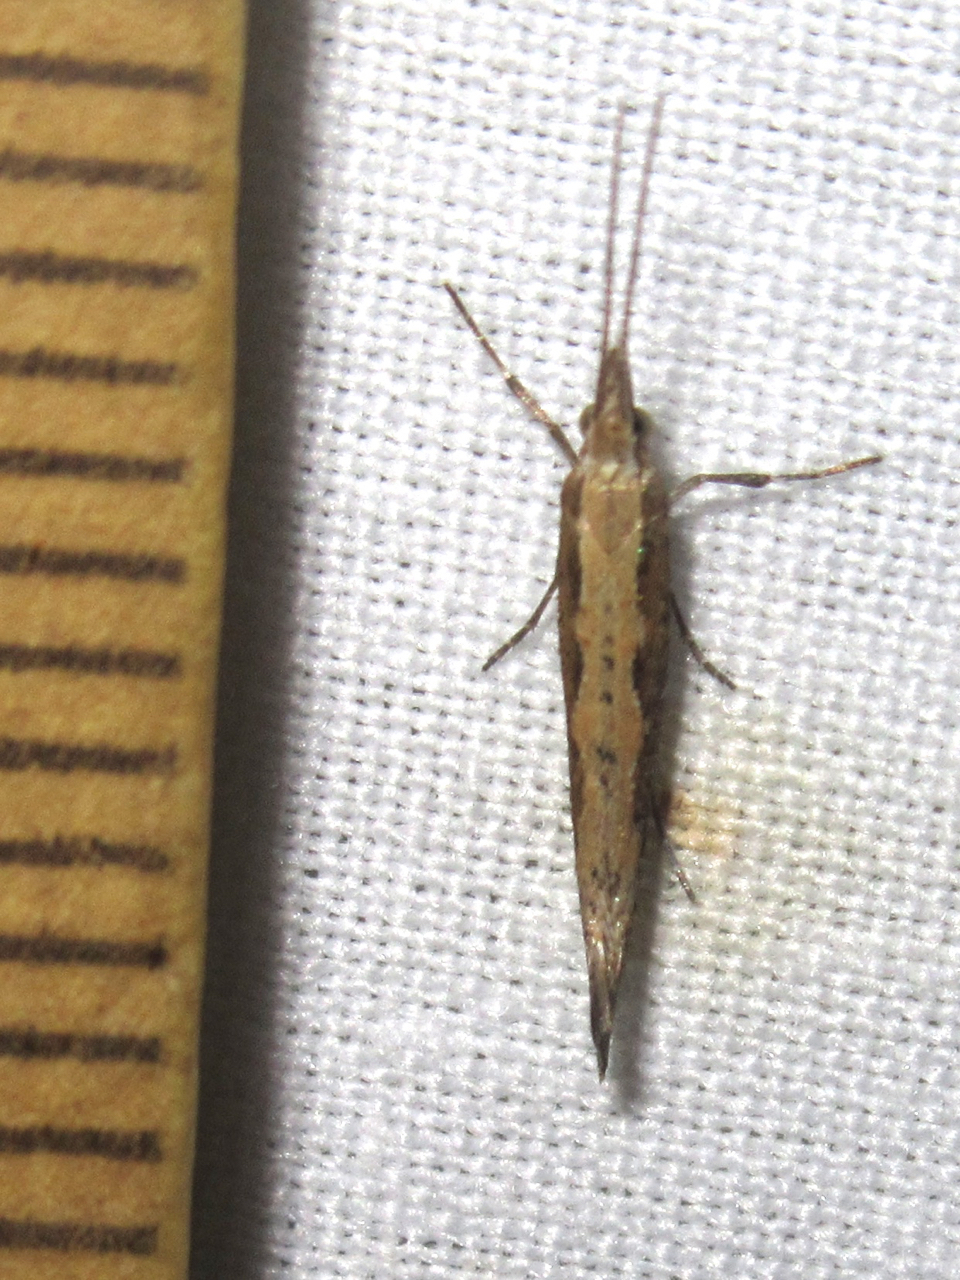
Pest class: diamondback_moth